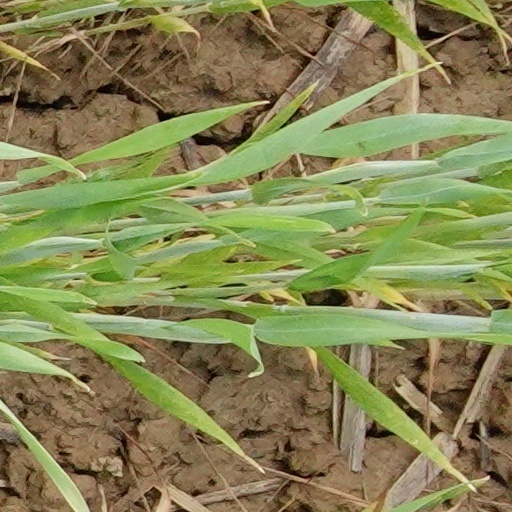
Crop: wheat